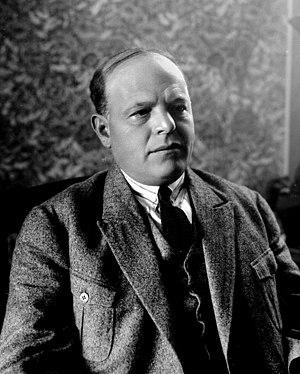
Haïm Nahman Bialik est un des plus célèbres poètes de langue hébraïque qui s'épanche particulièrement sur les atermoiements de l'être humain. Poète, prosateur, essayiste et journaliste, Bialik se distingue progressivement surtout comme la personnalité centrale de la poésie moderne de langue hébraïque. Il passe son enfance en Volhynie, puis émigre en Palestine. Il est considéré comme le poète national d'Israël.